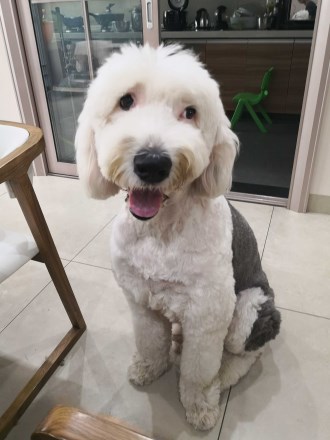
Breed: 257-n000108-Old_English_sheepdog